San Nicolas Island

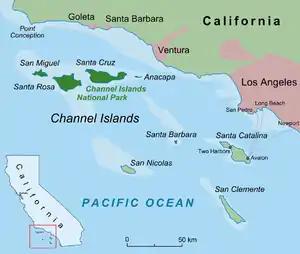
Map of Channel Islands

San Nicolas Island (Spanish: "Isla de San Nicolás"; Tongva: "Haraasnga") is the most remote of the Channel Islands, off Southern California, from the nearest point on the mainland coast. It is part of Ventura County. The island is currently controlled by the United States Navy and is used as a weapons testing and training facility, served by Naval Outlying Landing Field San Nicolas Island. The uninhabited island is defined by the United States Census Bureau as Block Group 9, Census Tract 36.04 of Ventura County, California. The Nicoleño Native American tribe inhabited the island until 1835. As of the 2000 U.S. Census, the island has since remained officially uninhabited, though the census estimates that at least 200 military and civilian personnel live on the island at any given time. The island has a small airport, though the runway is the second-longest in Ventura County (slightly behind the one at Naval Air Station Point Mugu). Additionally, there are several buildings including telemetry reception antennas.